Los Angeles Police Department

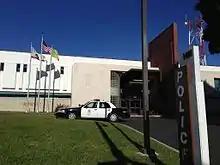
Rampart Community Police Station, one of the LAPD's 21 stations across the city

The Los Angeles Board of Police Commissioners, also known as the Police Commission, is a five-member civilian body that oversees the LAPD. The Chief of Police reports to the board and the rest of the department reports to the chief.